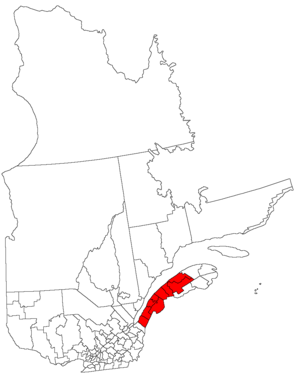
"Le Conseil central du Bas-saint-Laurent est l'un des treize conseils centraux de la Confédération des syndicats nationaux. Le dernier congrès du Conseil central du Bas-Saint-Laurent s'est tenu en mai 2013 à Rivière-du-Loup sous le thème ""POUR"". Le Conseil central est un porte-parole privilégié dans la région du Bas-Saint-Laurent. La CSN régionale intervient régulièrement dans les débats qui touchent ses membres, mais plus largement sur les conditions de vie des Bas-Laurentiens en général.